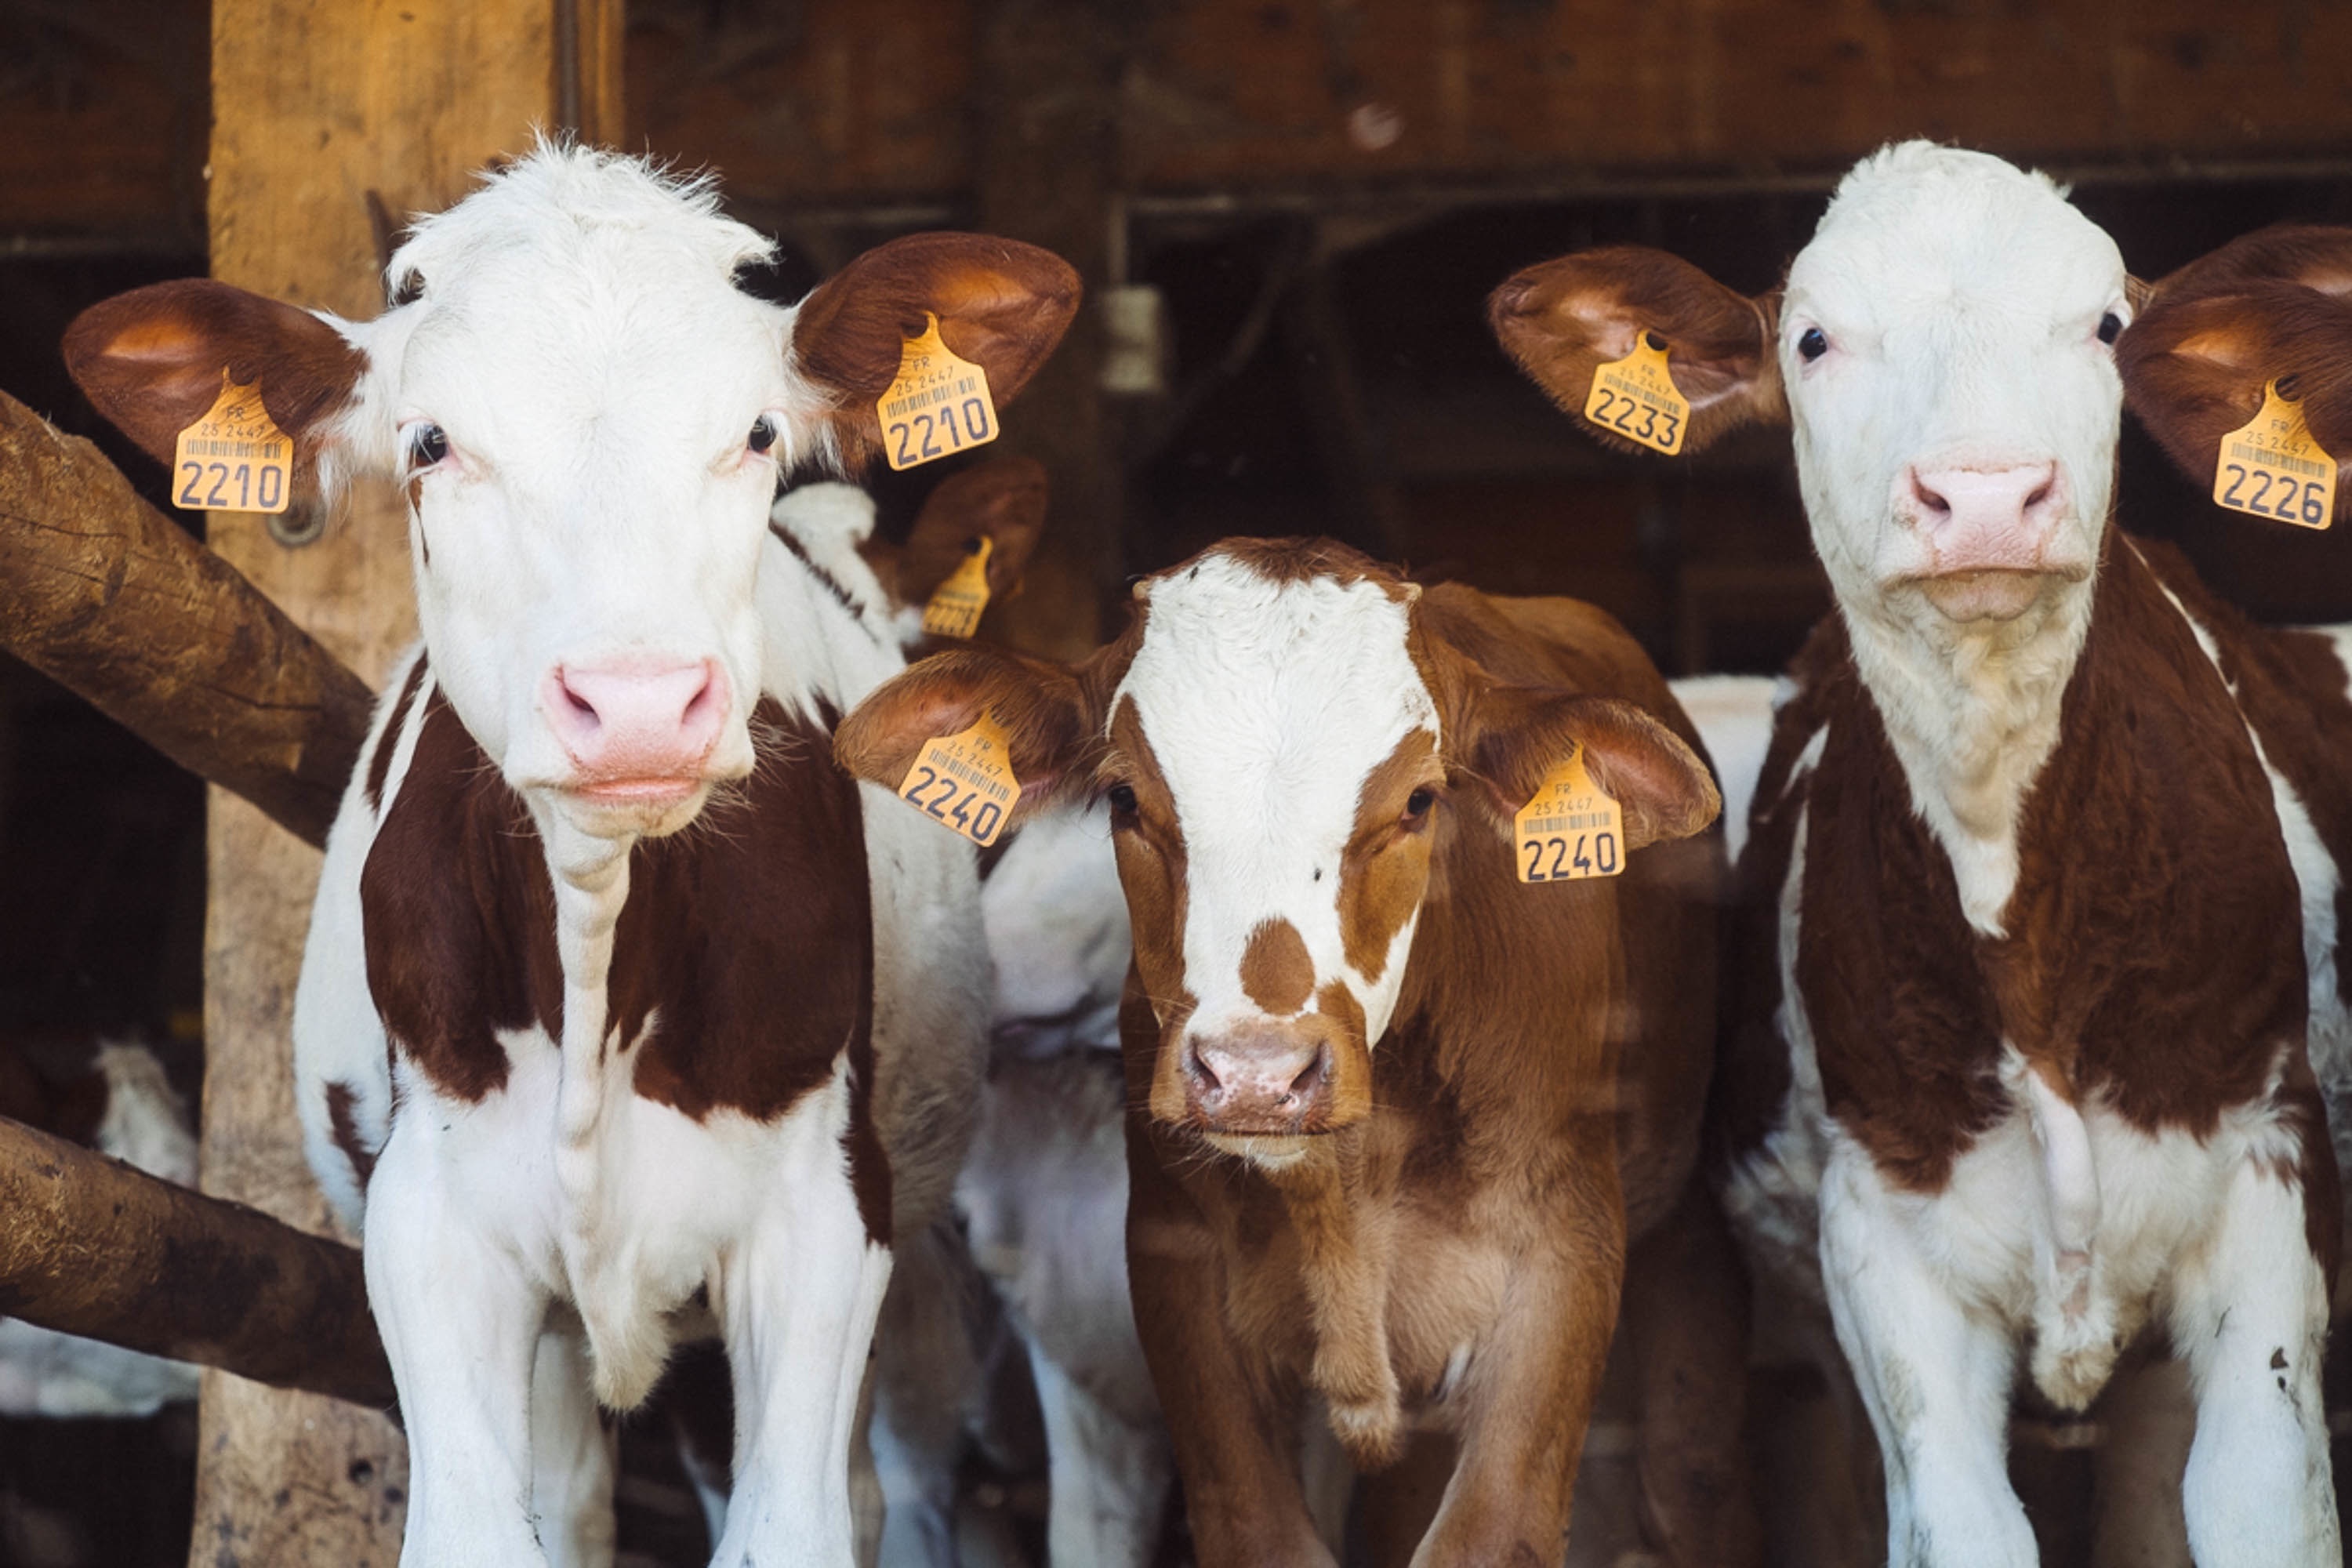
animal, food, cow, herd, mammal, bovine, calf, dairy, dairy cow, cattle like mammal